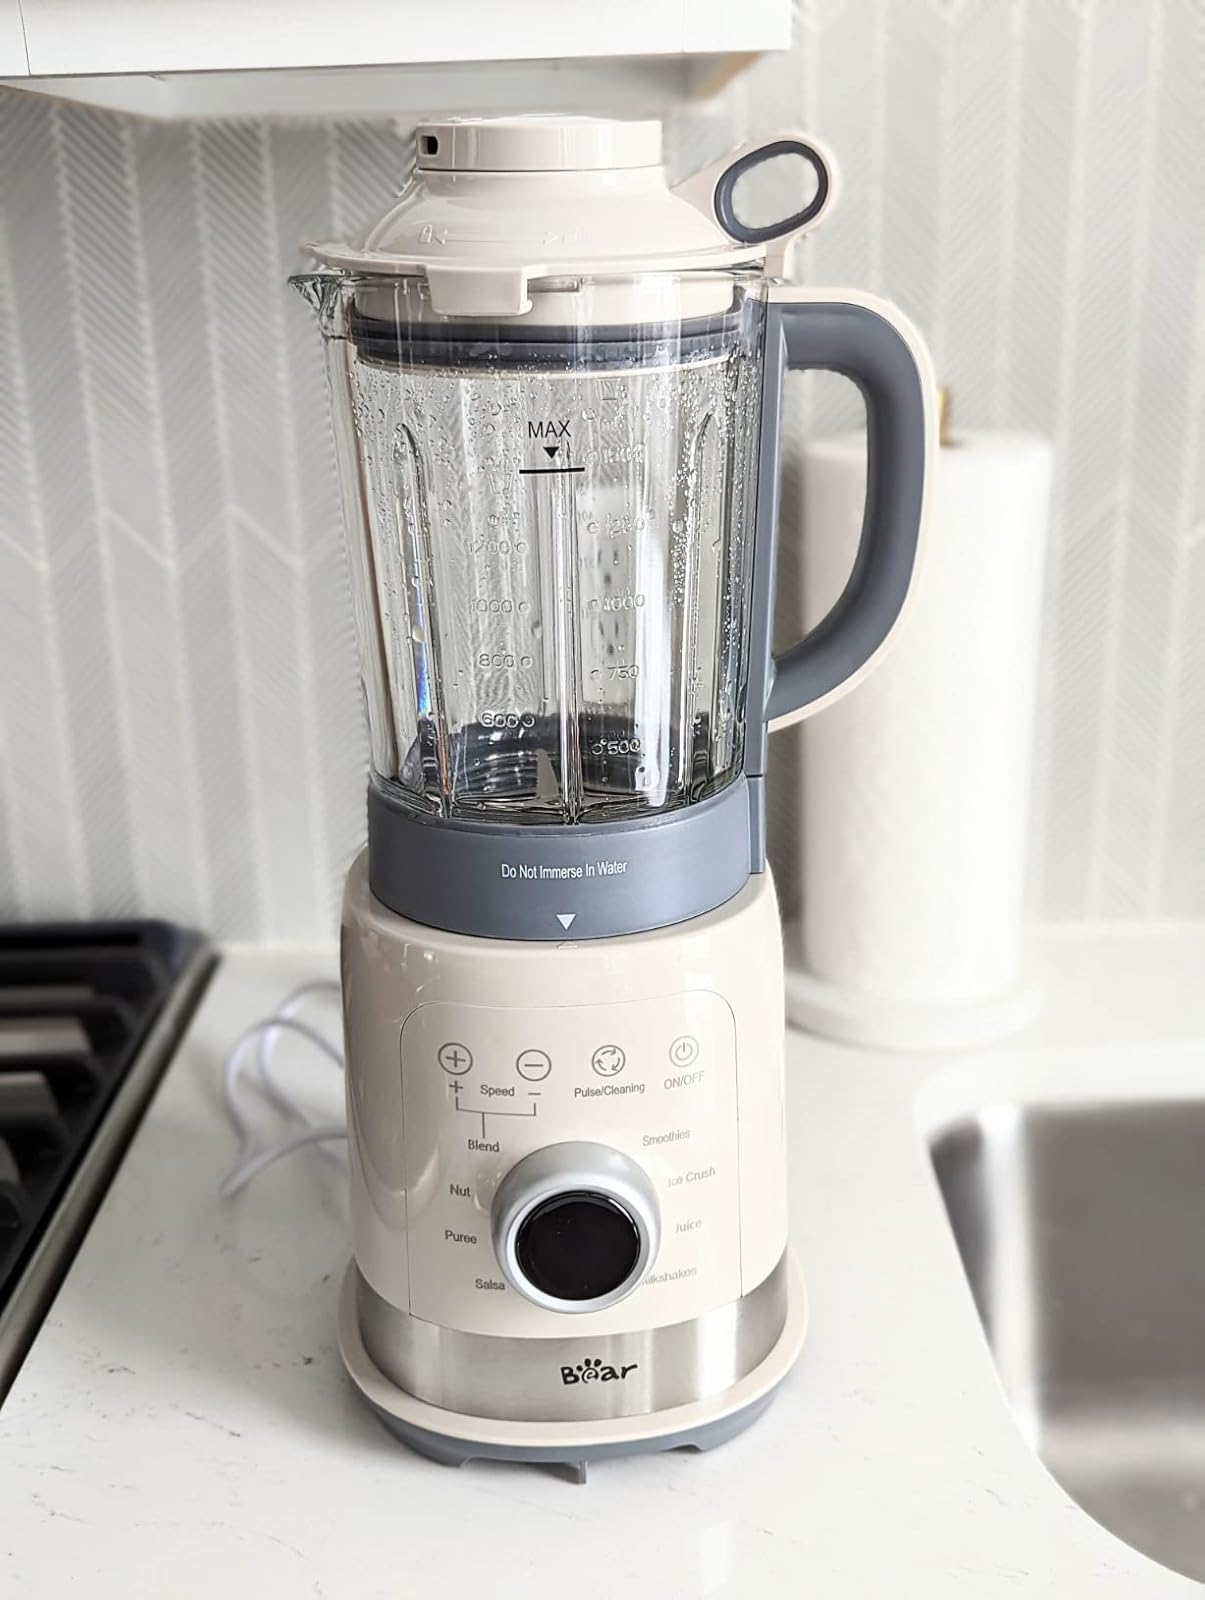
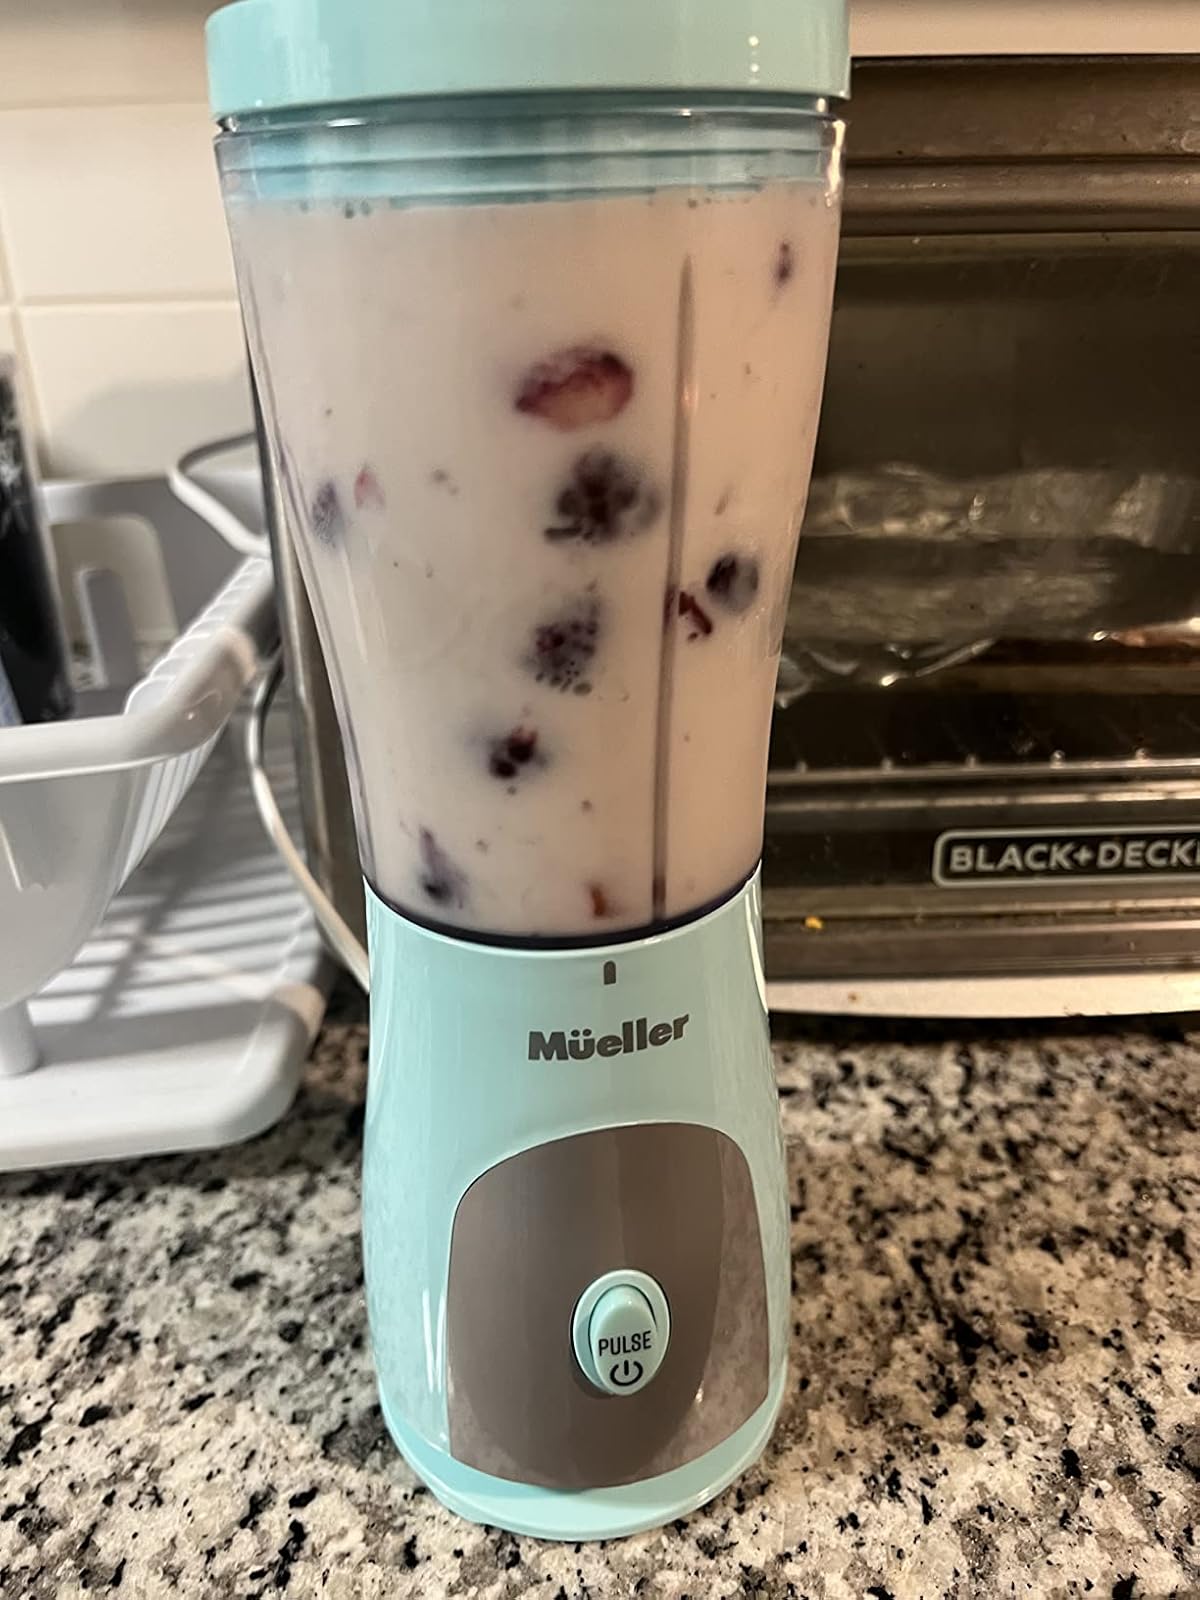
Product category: items_blender
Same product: no